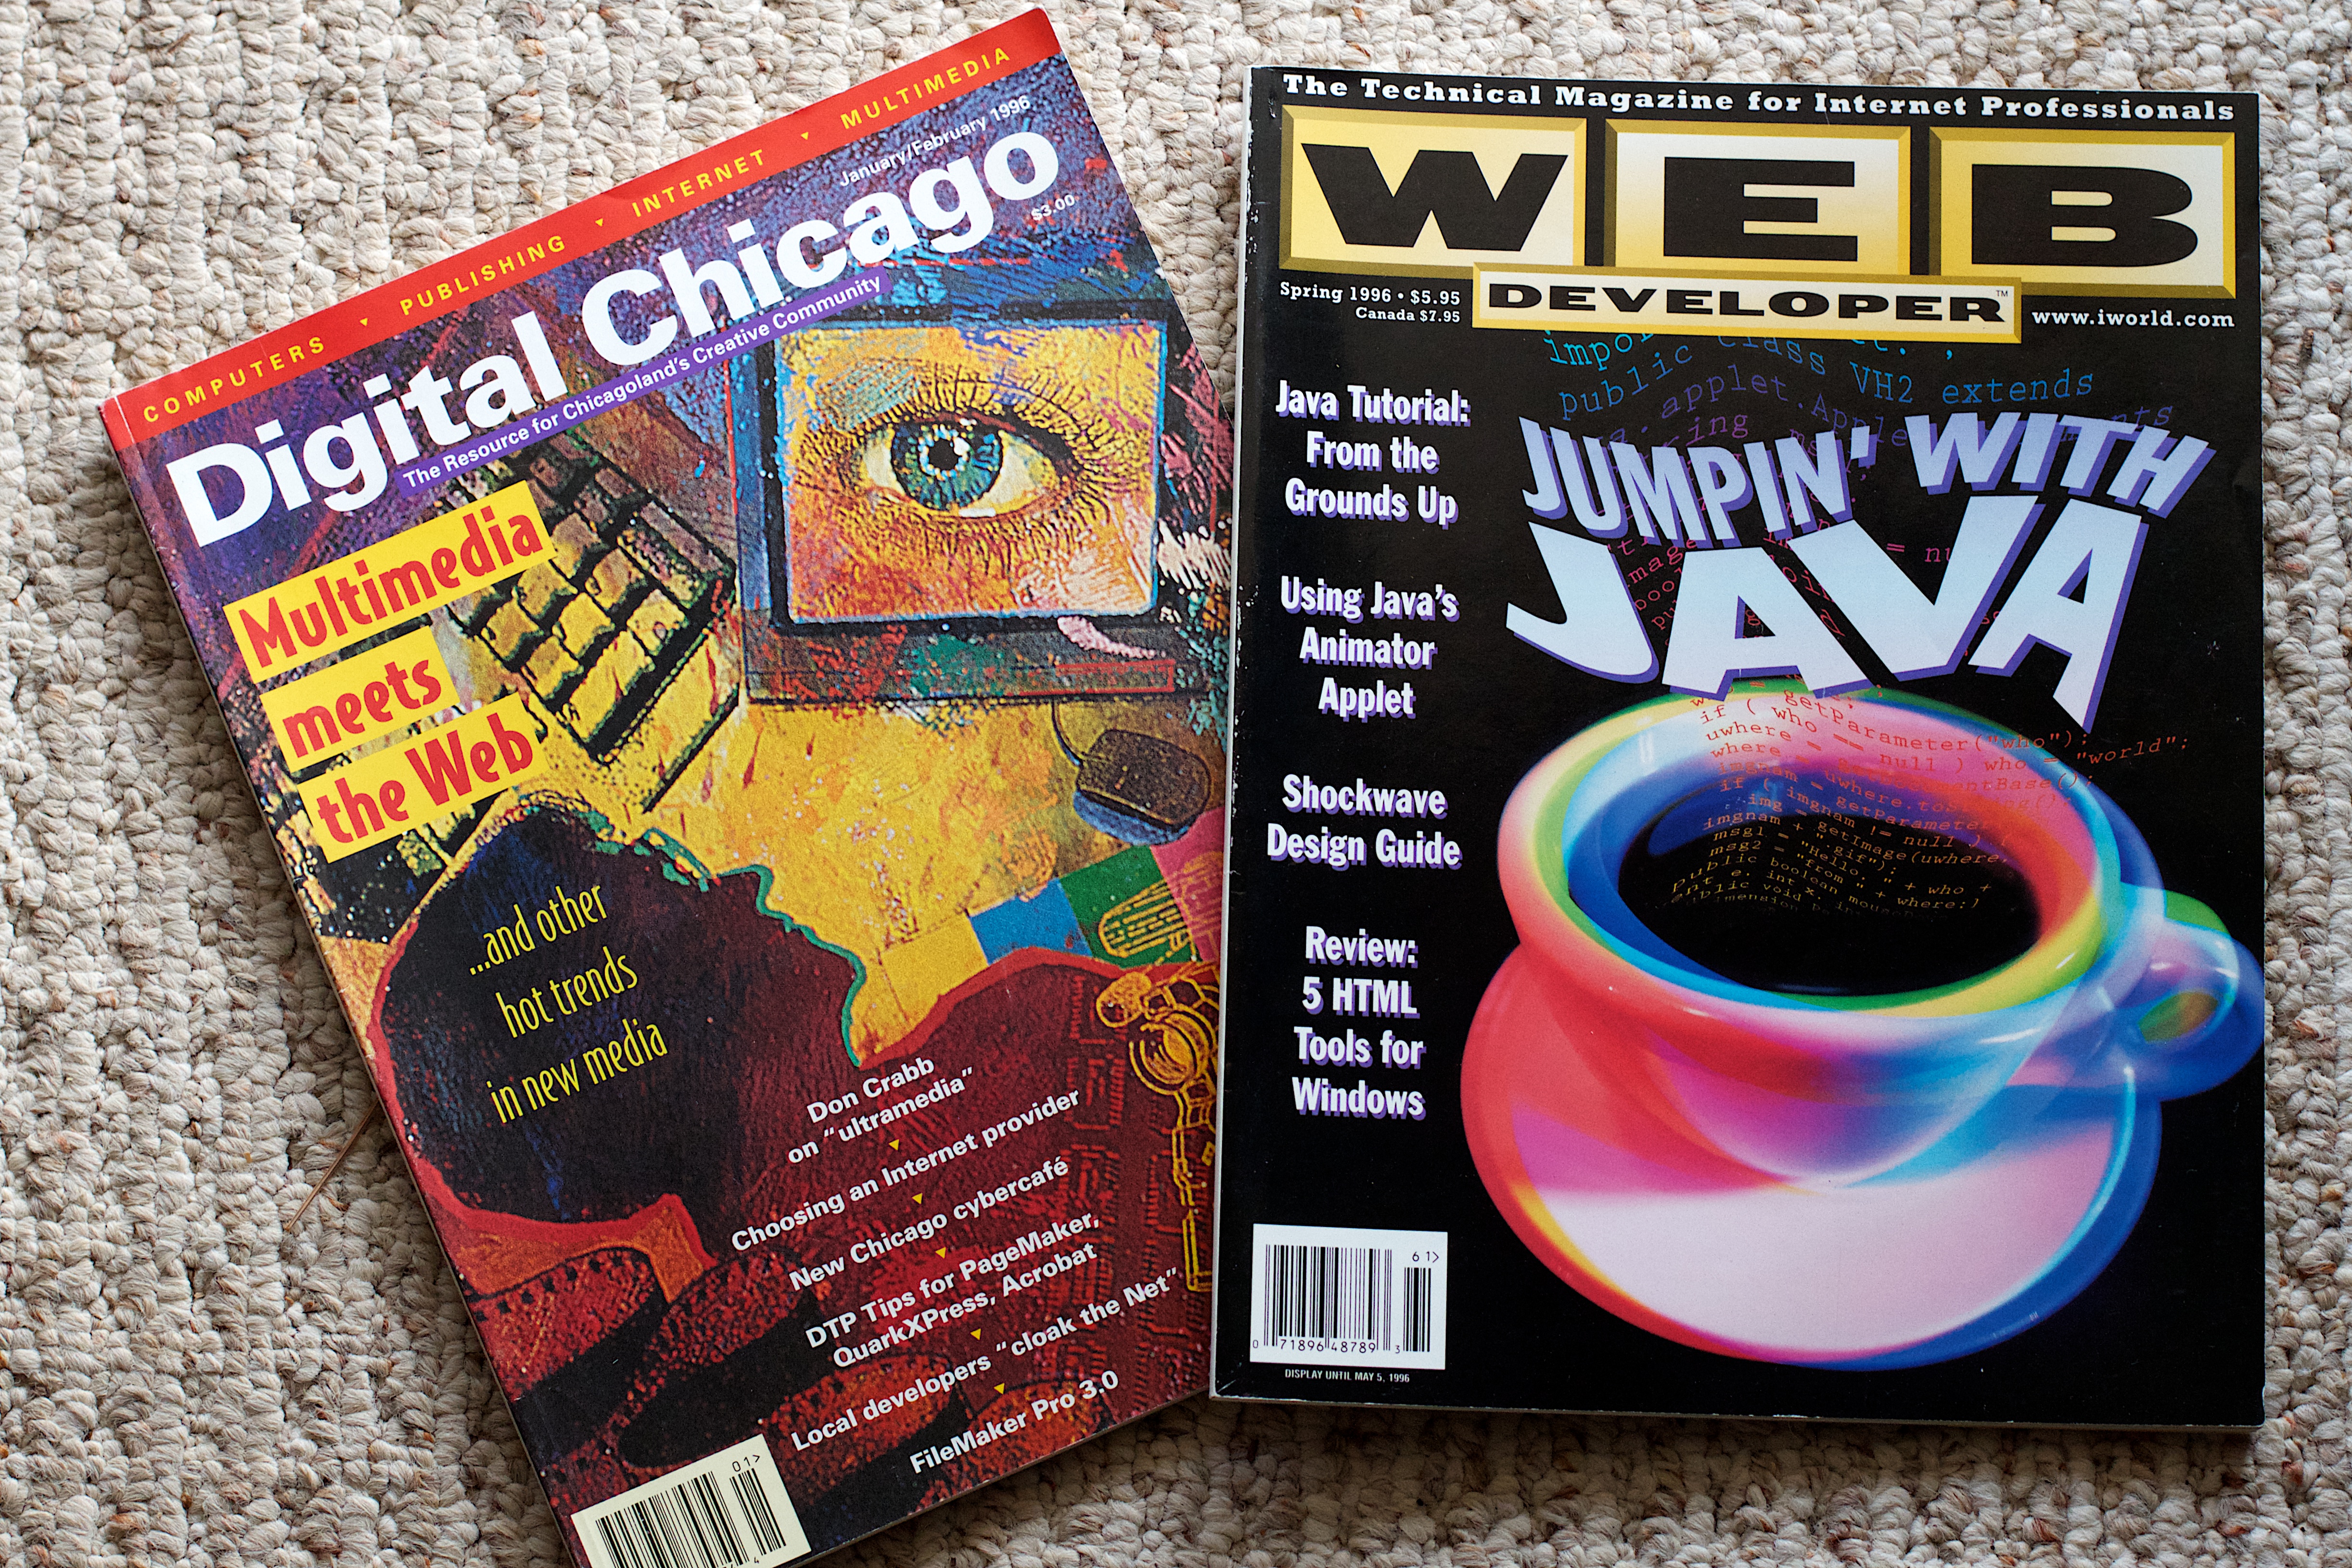
advertising, visionoutdoor0717, visioncar0617